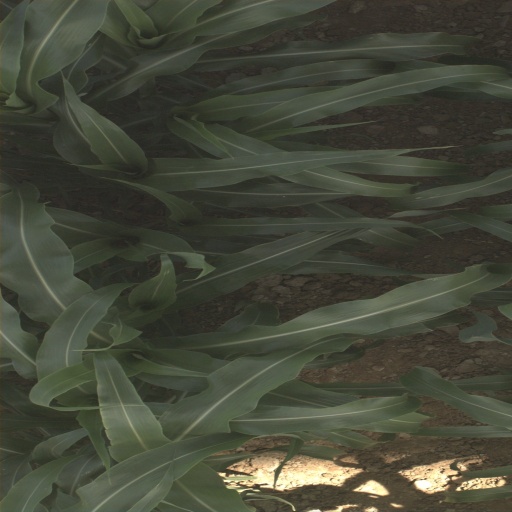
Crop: sorghum